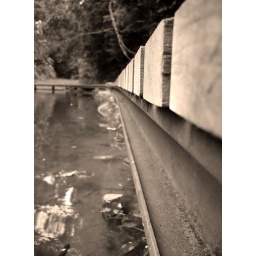
try walking in my shoes